Briarcliff Manor Union Free School District

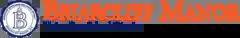
Former logo of the school district

The three schools within the district serve about 1,535 students, and the district spends an average of $24,858 per pupil; its student–teacher ratio is 11:1 (the national averages are $12,435 and 15.3:1 respectively). Demand for entrance to the school is high due to its strong performance and ratings.